Masiela Lusha

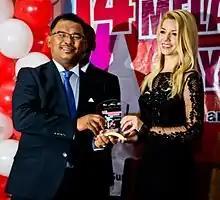
Goodwill Ambassador Masiela Lusha and WAY president, Idris Haron, attending a WAY event in 2014.

In a 2016 interview, Lusha credited her childhood memories as a refugee for the drive behind her efforts as a humanitarian. In the same interview Lusha noted that her earliest memory was on a bus with her mother, fleeing Albania. Because of numerous bomb threats targeted at the bus, an international organization provided volunteers to sit in the bus with the refugees, allowing the people to enter Hungary safely. Lusha stated that because of these experiences, "humanitarianism is the bedrock of [her] existence and identity."